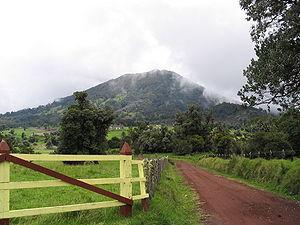
Cône du volcan Turrialba de l'ouest
Le Turrialba est un stratovolcan actif du Costa Rica, situé dans le canton du même nom. Son sommet est tronqué par une caldeira, qui contient trois cratères, dont un actif, placé sous haute surveillance.